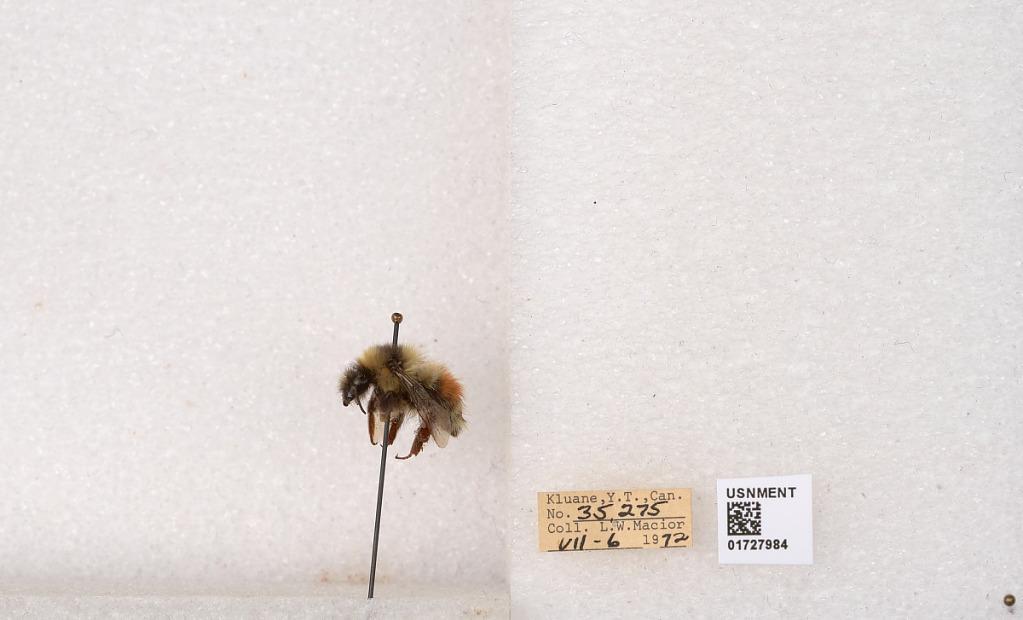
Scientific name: Bombus (Pyrobombus) sylvicola Kirby
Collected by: L. Macior
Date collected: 1972-7-6
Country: Canada
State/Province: Yukon
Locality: Kluane
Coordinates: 61.2426, -139.113